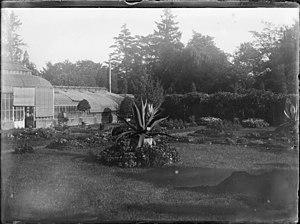
Vue du jardin et des serres de M. Léon van den Bossche à Tirlemont (Hortus thenensis) - Émile De Wildeman. (Collection de l'État fédéral belge, en dépôt au Jardin botanique de Meise)
Léon Pierre Charles Van Den Bossche est un diplomate et sénateur belge, amateur de plantes et fondateur d'un jardin botanique privé, l'Hortus Thenensis.